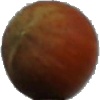
Label: nut_forest